Apostelkirche

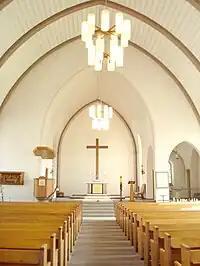
Apostelkirche (inside)

The church marks the centre of the former church village, which was the nucleus of the later town of Gütersloh. Already around 800 a wooden chapel could have stood here. The first stone church dates from 1201. A few wall remains are still preserved in the tower of today's church, the rest burned down at the beginning of the 16th century.